War in Afghanistan (2001–2021)

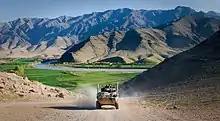
An Australian service light armored vehicle drives through Tangi Valley, 2011

Spring and summer action in 2006 by the Coalition included Operation Mountain Thrust, Operation Medusa, a Dutch/Australian offensive, the Battle of Panjwaii, Operation Mountain Fury and Operation Falcon Summit. The Coalition achieved tactical victories and area denial, but the Taliban were not completely defeated.